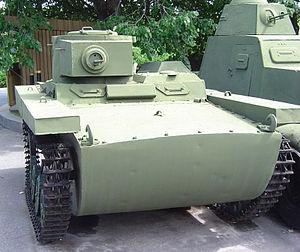
Le char T-37 est le premier d'une longue série de chars légers amphibies soviétiques, qui fut développé au début des années 1930. La production de 1933 à 1936 totalisa 2 627 exemplaires de toutes les versions. Les premiers construits, le furent par rivetage, ce qui posait des problèmes de flottaison, on passa rapidement à un assemblage par soudure.